Space Mountain (Disneyland)

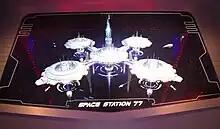
"Space Station 77" as depicted in the ride's queue

Space Mountain is an indoor, space-themed roller coaster in Tomorrowland at Disneyland in Anaheim, California. Opened on May 27, 1977, it was the second roller coaster built at Disneyland, and was the second of the five versions of Space Mountain built by The Walt Disney Company. Its exterior façade is one of Disneyland's three "mountain" structures that serve as park landmarks.